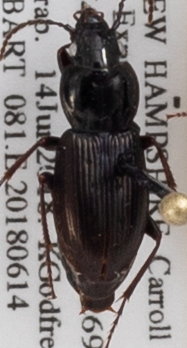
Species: Pterostichus pensylvanicus
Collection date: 2018-06-14
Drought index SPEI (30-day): -2.09
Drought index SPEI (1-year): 0.47
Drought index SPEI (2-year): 0.17